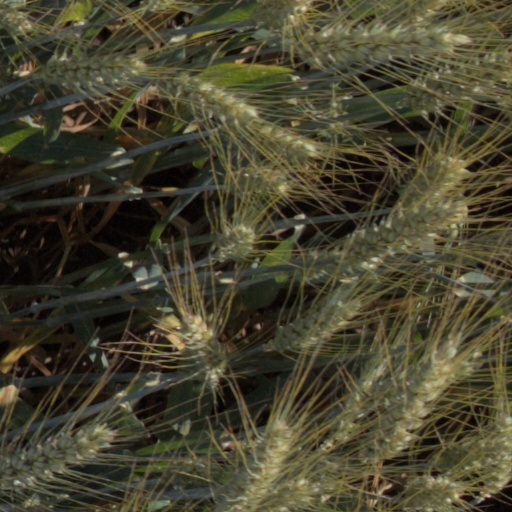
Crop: wheat